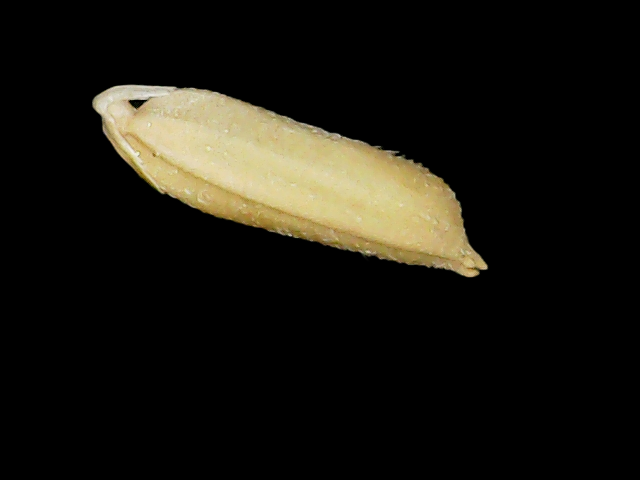
Rice variety: Binadhan19